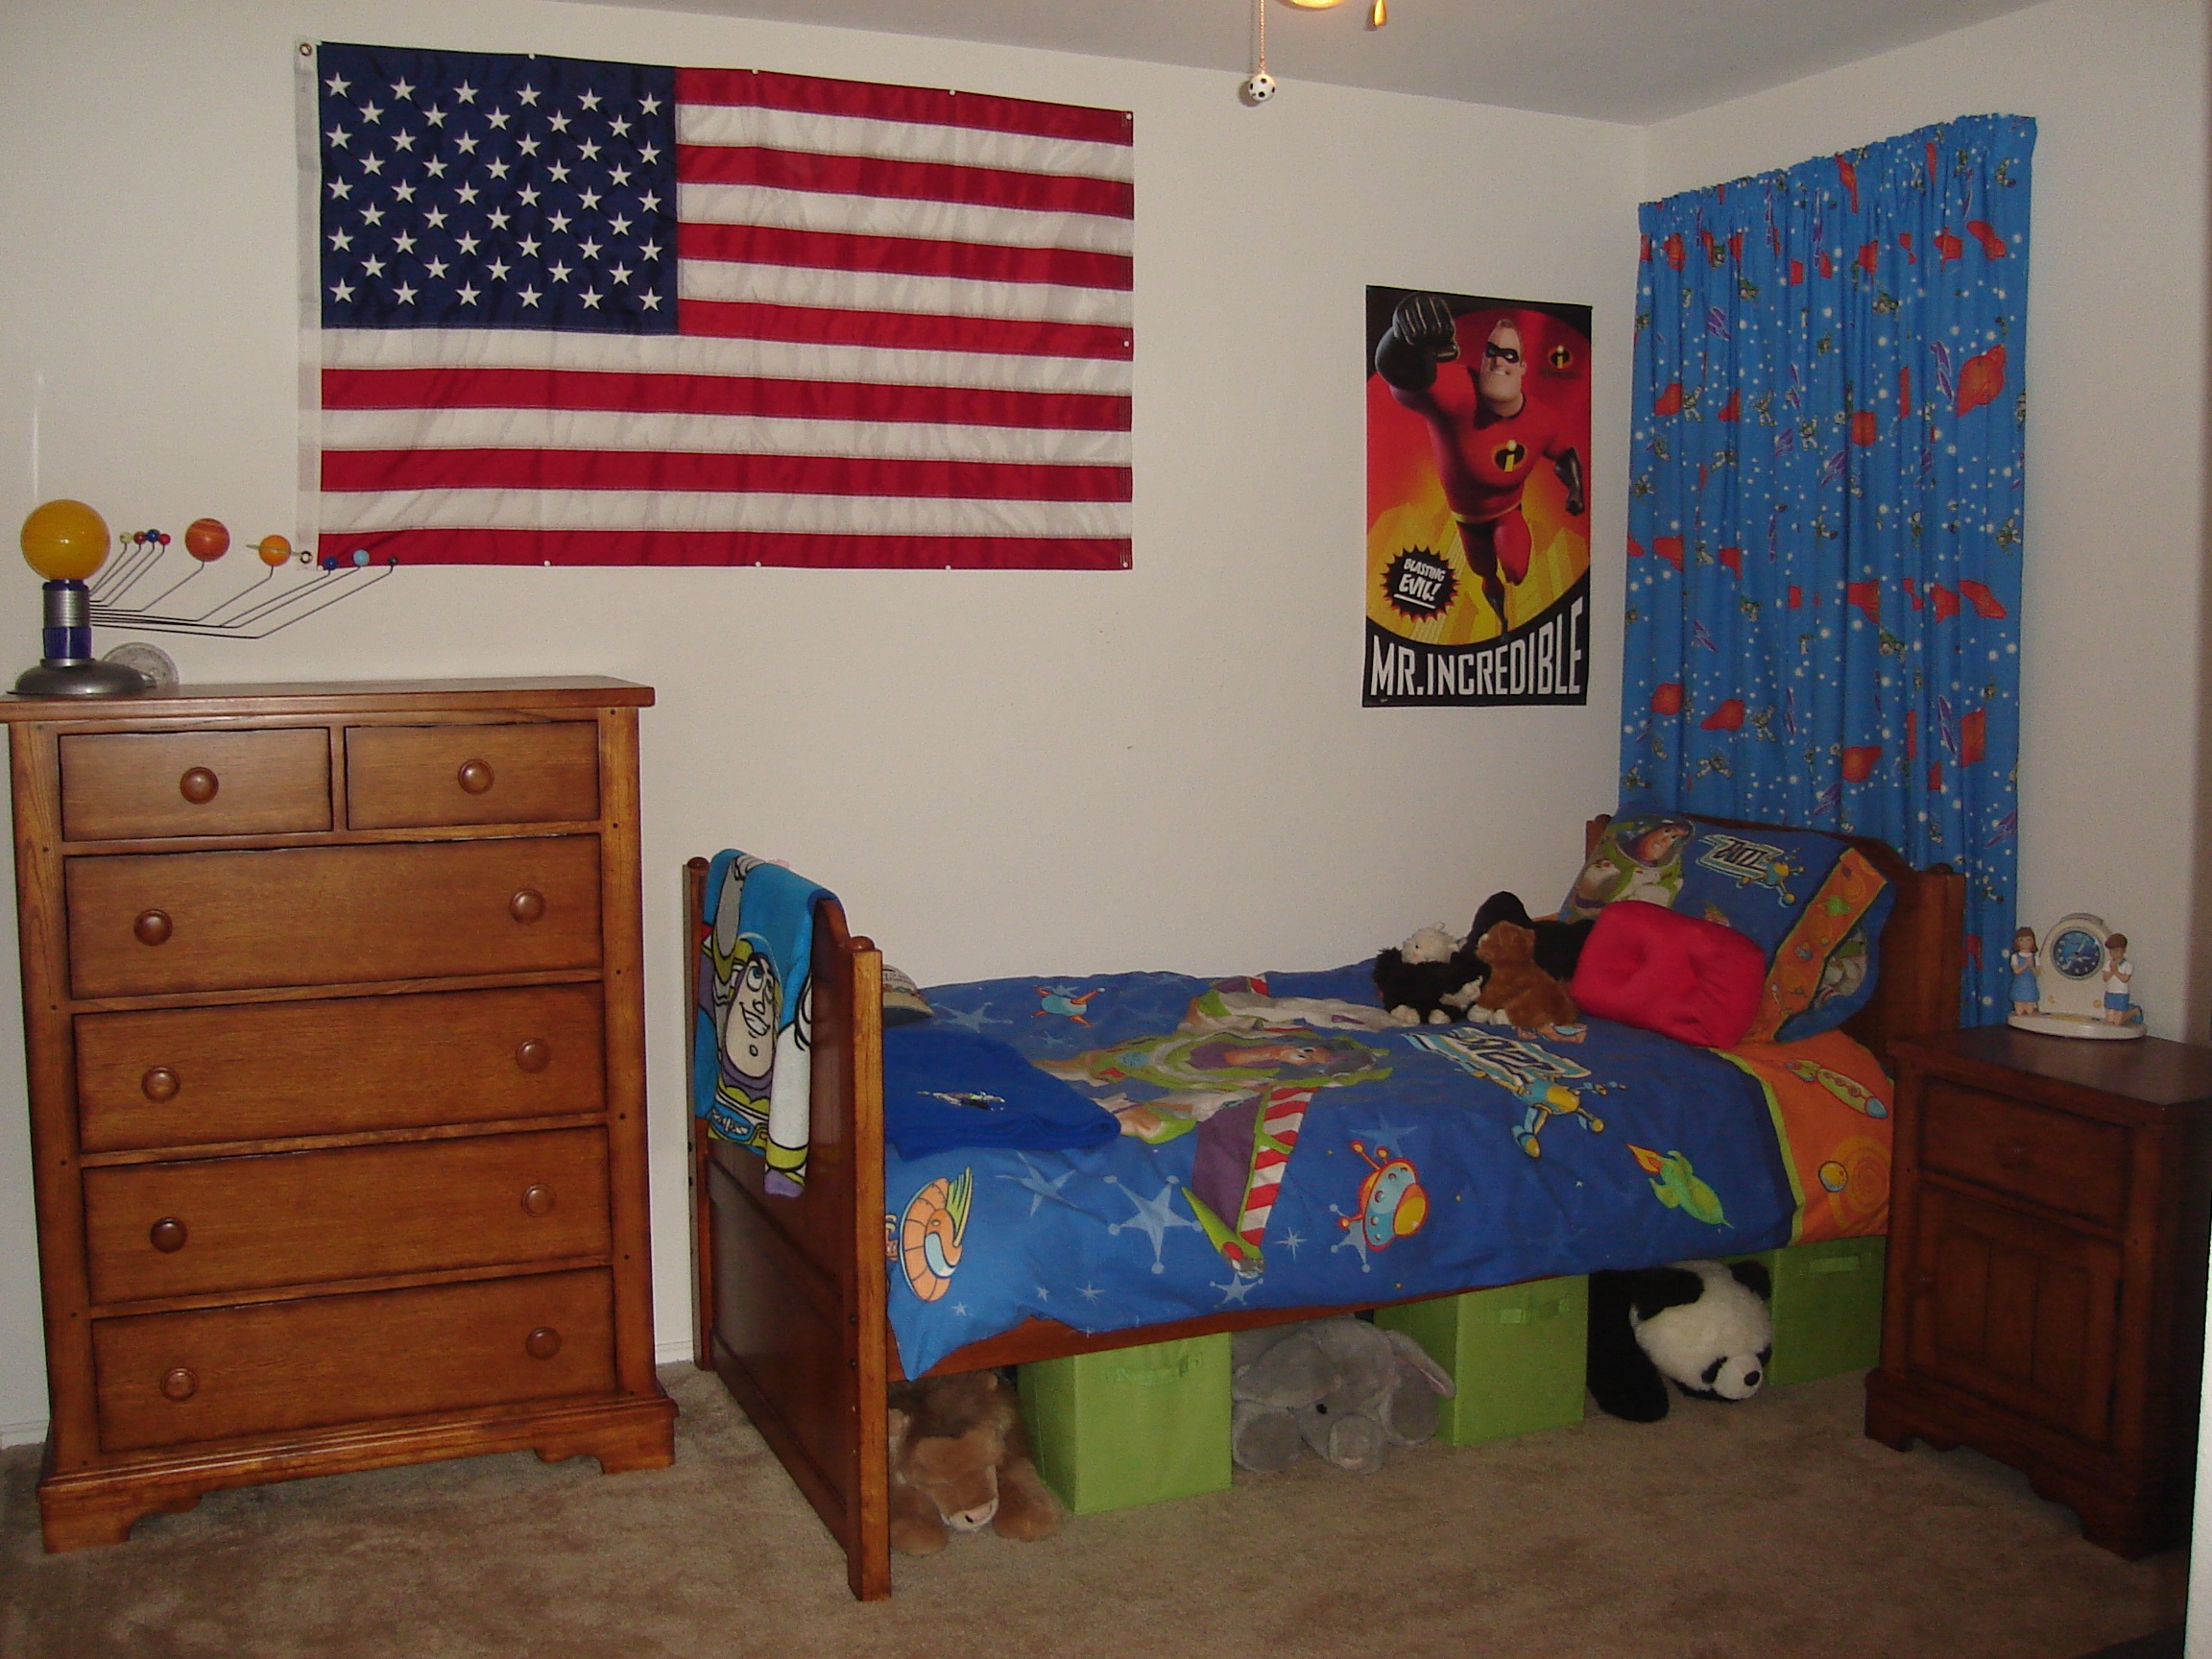
white, house, interior, boy, home, wall, decoration, american flag, clean, furniture, room, pillow, bedroom, blanket, decor, indoors, bed, domestic, nursery, comfortable, nobody, real estate, bedding, bed sheet